Frank T. Merrill

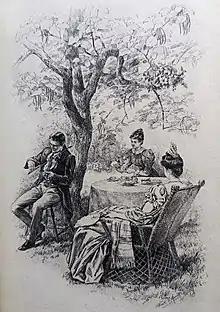
"A bright dreamy hour", "Love Me Little, Love Me Long", Charles Reade

Merrill specialized in children's books, or what might be called Young Adult fiction. Many were entries in multi-book series for which he provided illustrations for one or more volumes.